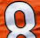
Number: 8